Williams C. Wickham

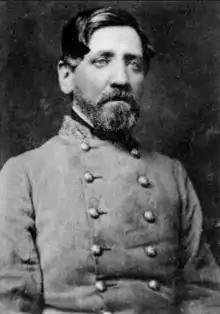
General Wickham

Following Virginia voters' approval of secession, Wickham took his company, the Hanover Dragoons, into the Confederate States Army. After participating in the First Battle of Manassas, Wickham was commissioned by Governor John Letcher as lieutenant colonel of the Fourth Virginia Cavalry in September 1861. On May 4, 1862, he incurred a severe saber wound during a cavalry charge at the Battle of Williamsburg and was captured while recovering at Hickory Hill, but quickly paroled.